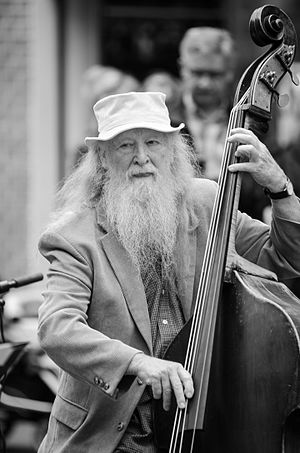
Døde i 2015 / August
Døde i 2015 er en liste over notable personer, der er afgået ved døden i 2015.